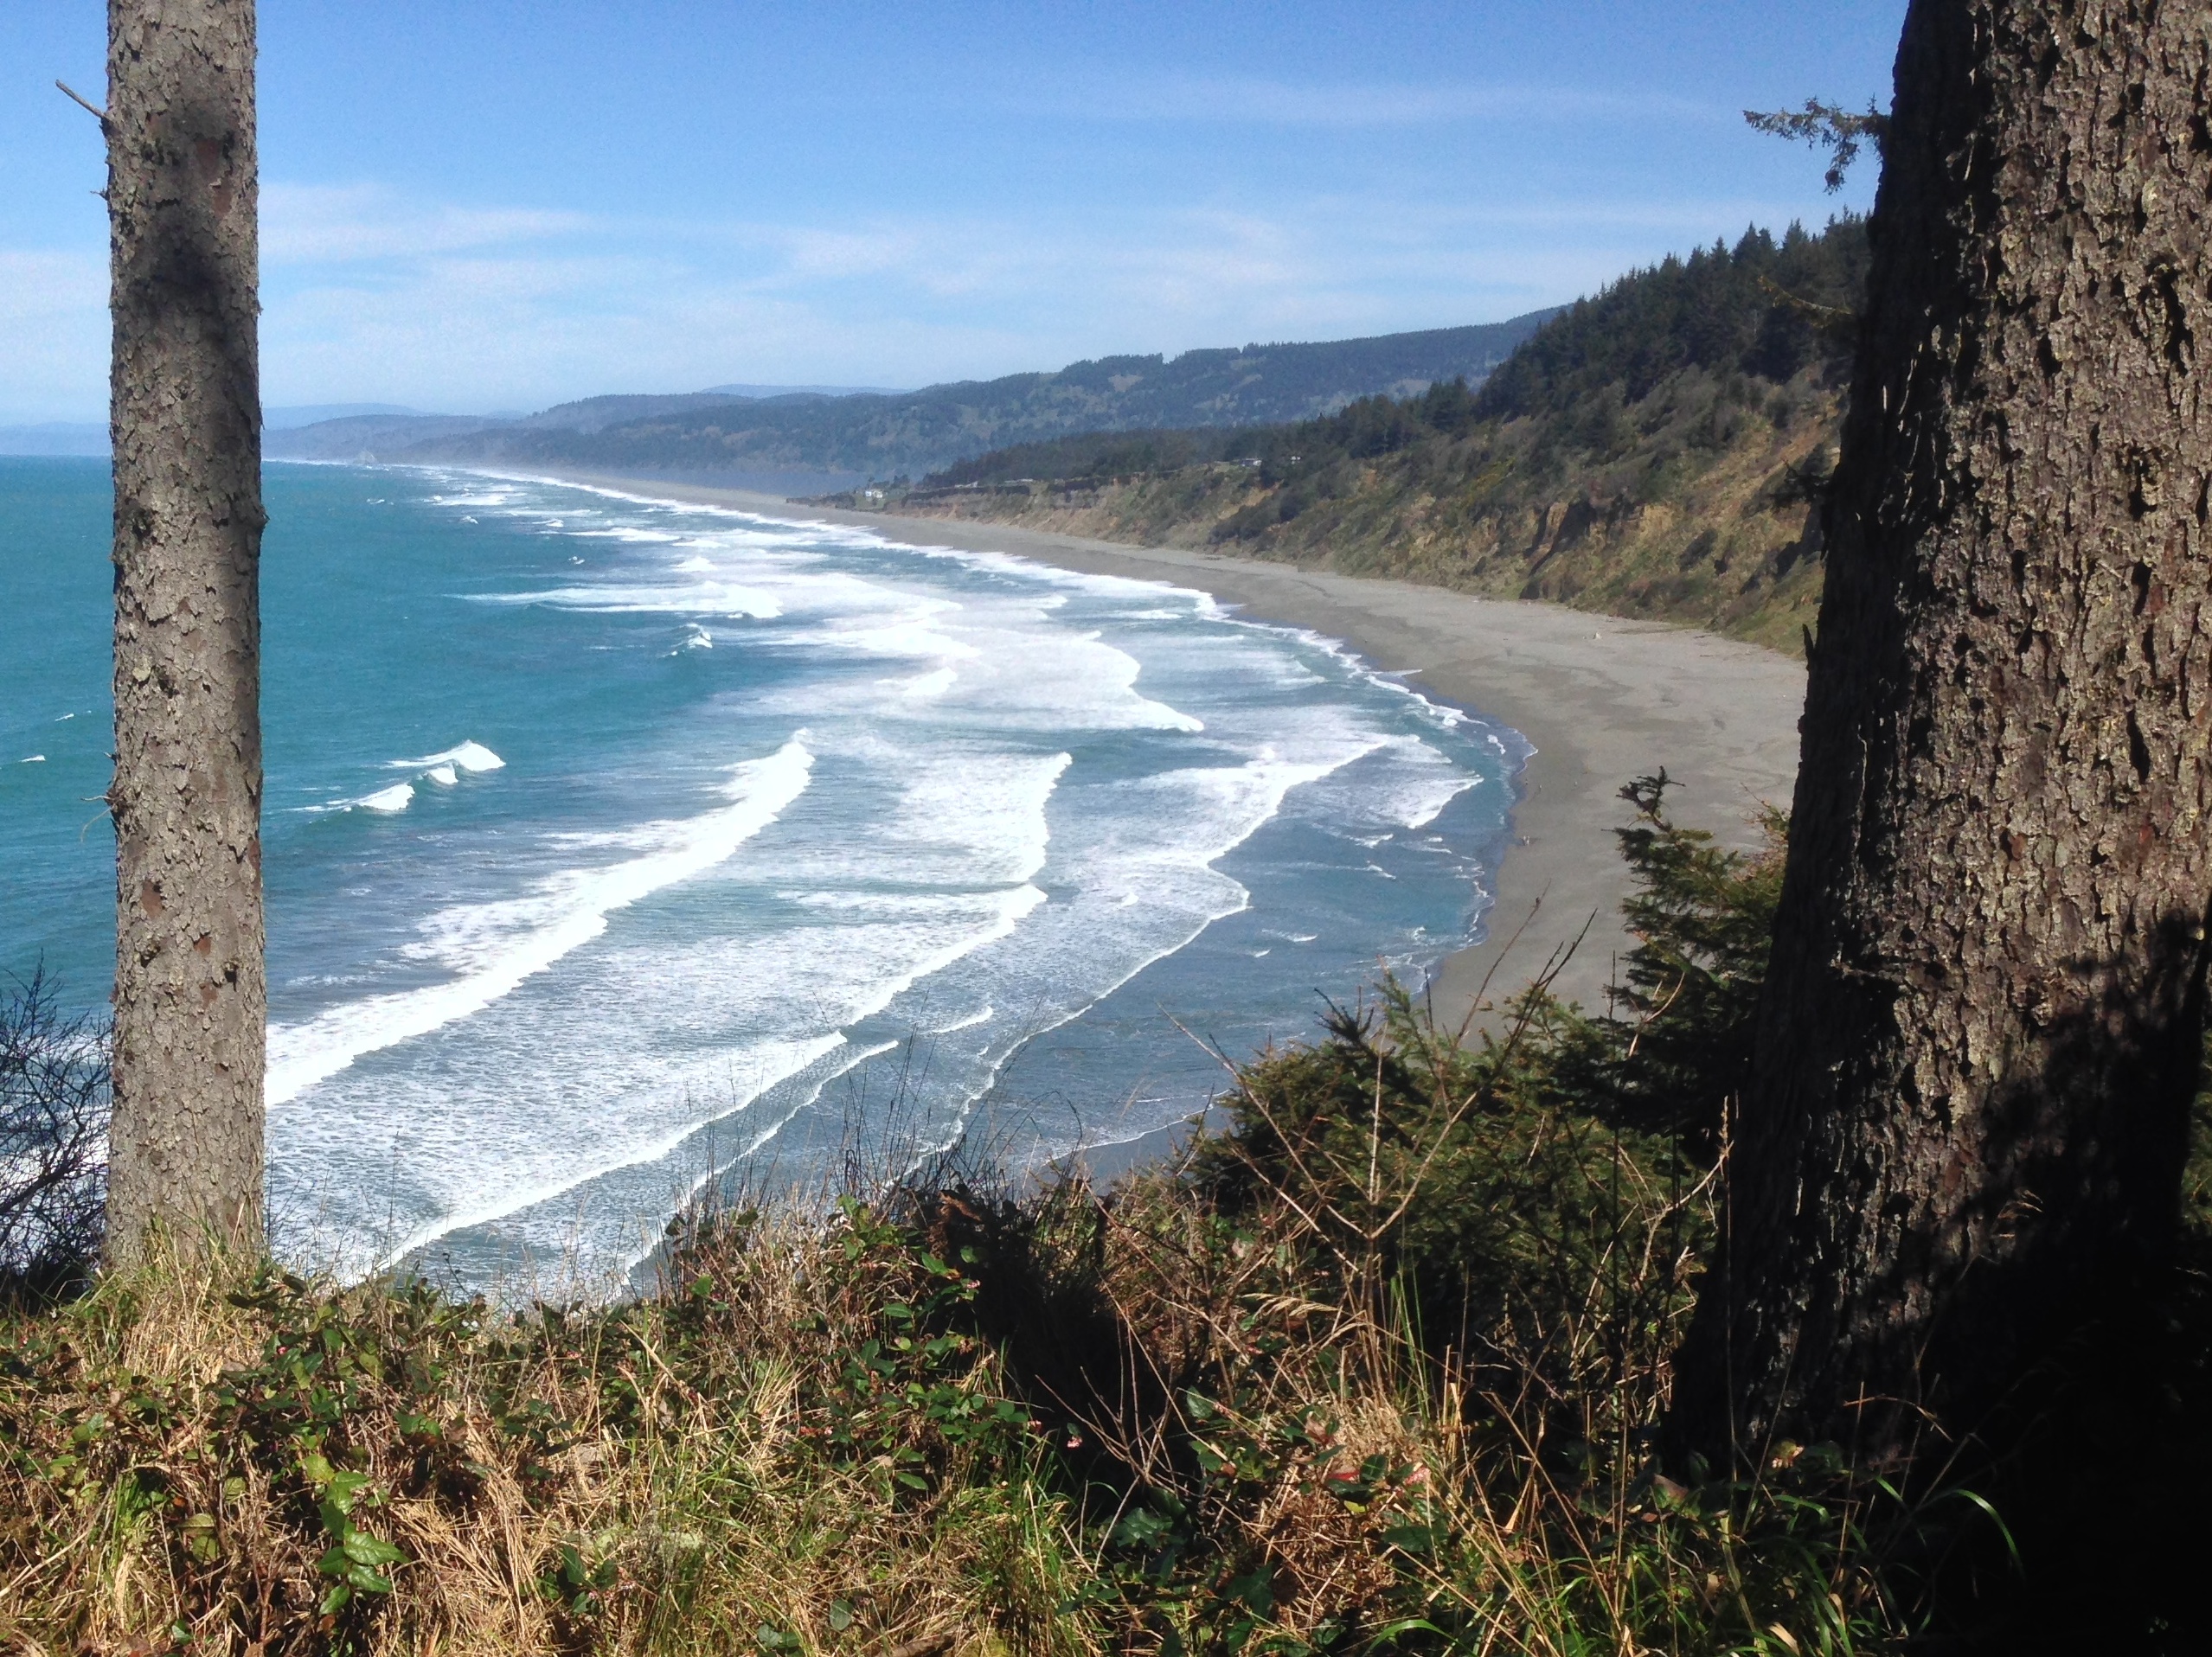
beach, sea, coast, rock, ocean, shore, cliff, cove, bay, terrain, body of water, cape, landform, geographical feature